Capital punishment in Arkansas

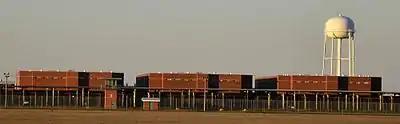
The Varner Unit, pictured here, houses the State of Arkansas death row for men

Capital punishment is a legal penalty in the U.S. state of Arkansas.